Grupo Argos

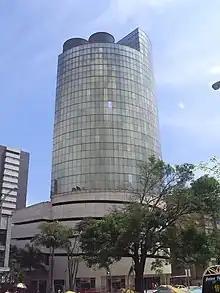
Argos Corporate Headquarters building in Medellín, Colombia

Argos was founded in Medellín, Colombia on February 27, 1934, by Claudino Arango Jaramillo, Rafael and Jorge Arango Carrasquilla, Carlos Sevillano Gómez, Leopoldo Arango Ceballos and Carlos Ochoa Vélez. In 1936, the factory began production and it issued its first dividend in 1938. After its association with Cementos del Nare, Argos began creating companies in various western regions of Colombia: Cementos del Valle in 1938, del Caribe in 1944, el Cairo in 1946, de Caldas in 1955, Tolcemento in 1972, Colclinker in 1974, and Cementos Ríoclaro in 1982. In the 1990s, Argo purchased stock participation in Cementos Paz del Río.